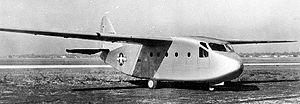
Les Chase XCG-18A et YC-122 Avitruc étaient les désignations des différentes versions d'un avion de transport militaire, conçu par la Chase Aircraft Company et produit en nombre limité aux États-Unis à la fin des années 1940, initialement sous la forme d'un planeur, mais finalement retenu sous sa forme motorisée.